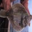
Label: flatfish